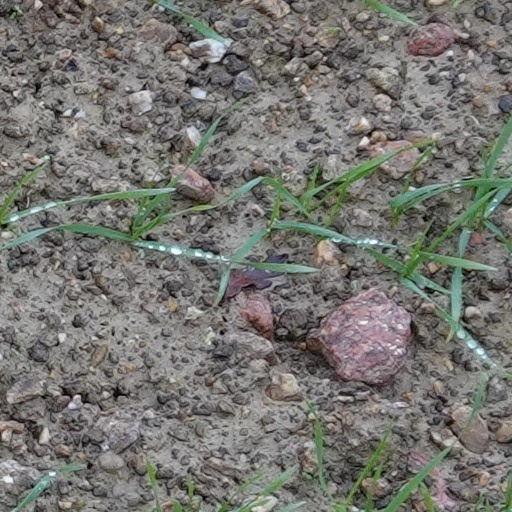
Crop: wheat